When Calls the Heart

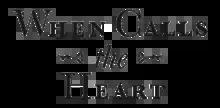

When Calls the Heart is a Western drama television series inspired by Janette Oke's book of the same name from her "Canadian West" series and created by Michael Landon Jr. and Brian Bird. The series began airing on the Hallmark Channel in the United States on January 11, 2014, and on Super Channel in Canada on April 16, 2014.